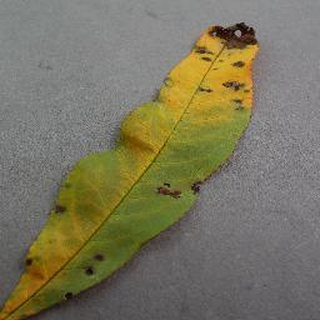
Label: peach_bacterial_spot